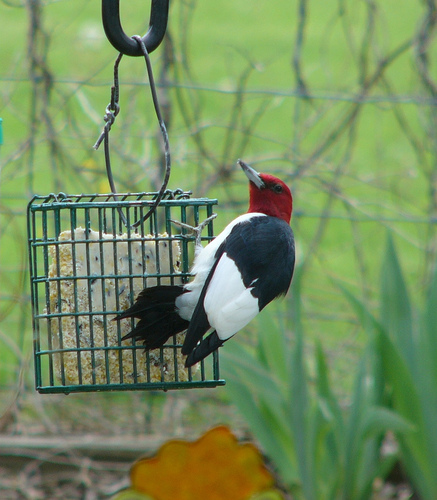
this is a bird with a white and black wing and a red head.
this bird has a white belly and breast, red crown, and clack coverts and white secondaries.
this bird is black, white, and red and has a long, pointy beak.
a bird with a large pointed bill, red head, black coverts, and white secondaries
this is a red headed bird with black and white wings and a long, pointed beak.
this bird has wings that are black and white and has a red head
this bird has wings that are black and white and has a red head
this bird is white on it's belly, flank, and rump as well as it's secondaries, with black coverts, primaries and rectrices and a bright crimson head and throat.
this bird has a red crown with a black back and a white belly.
this bird has wings that are black and has a red head
Species: Red Headed Woodpecker